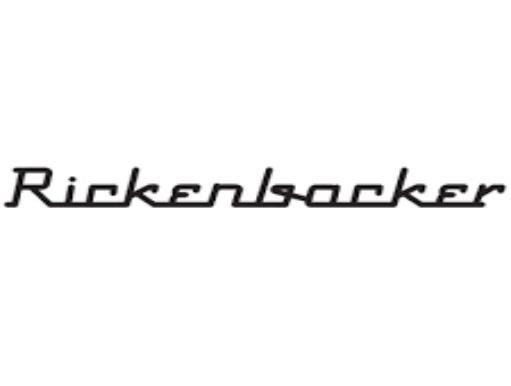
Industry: Electronic